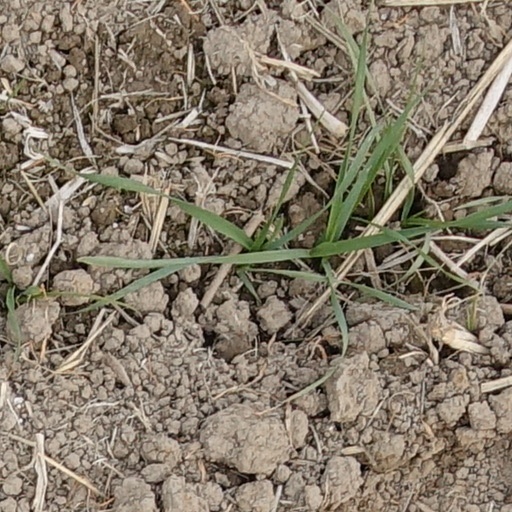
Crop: wheat